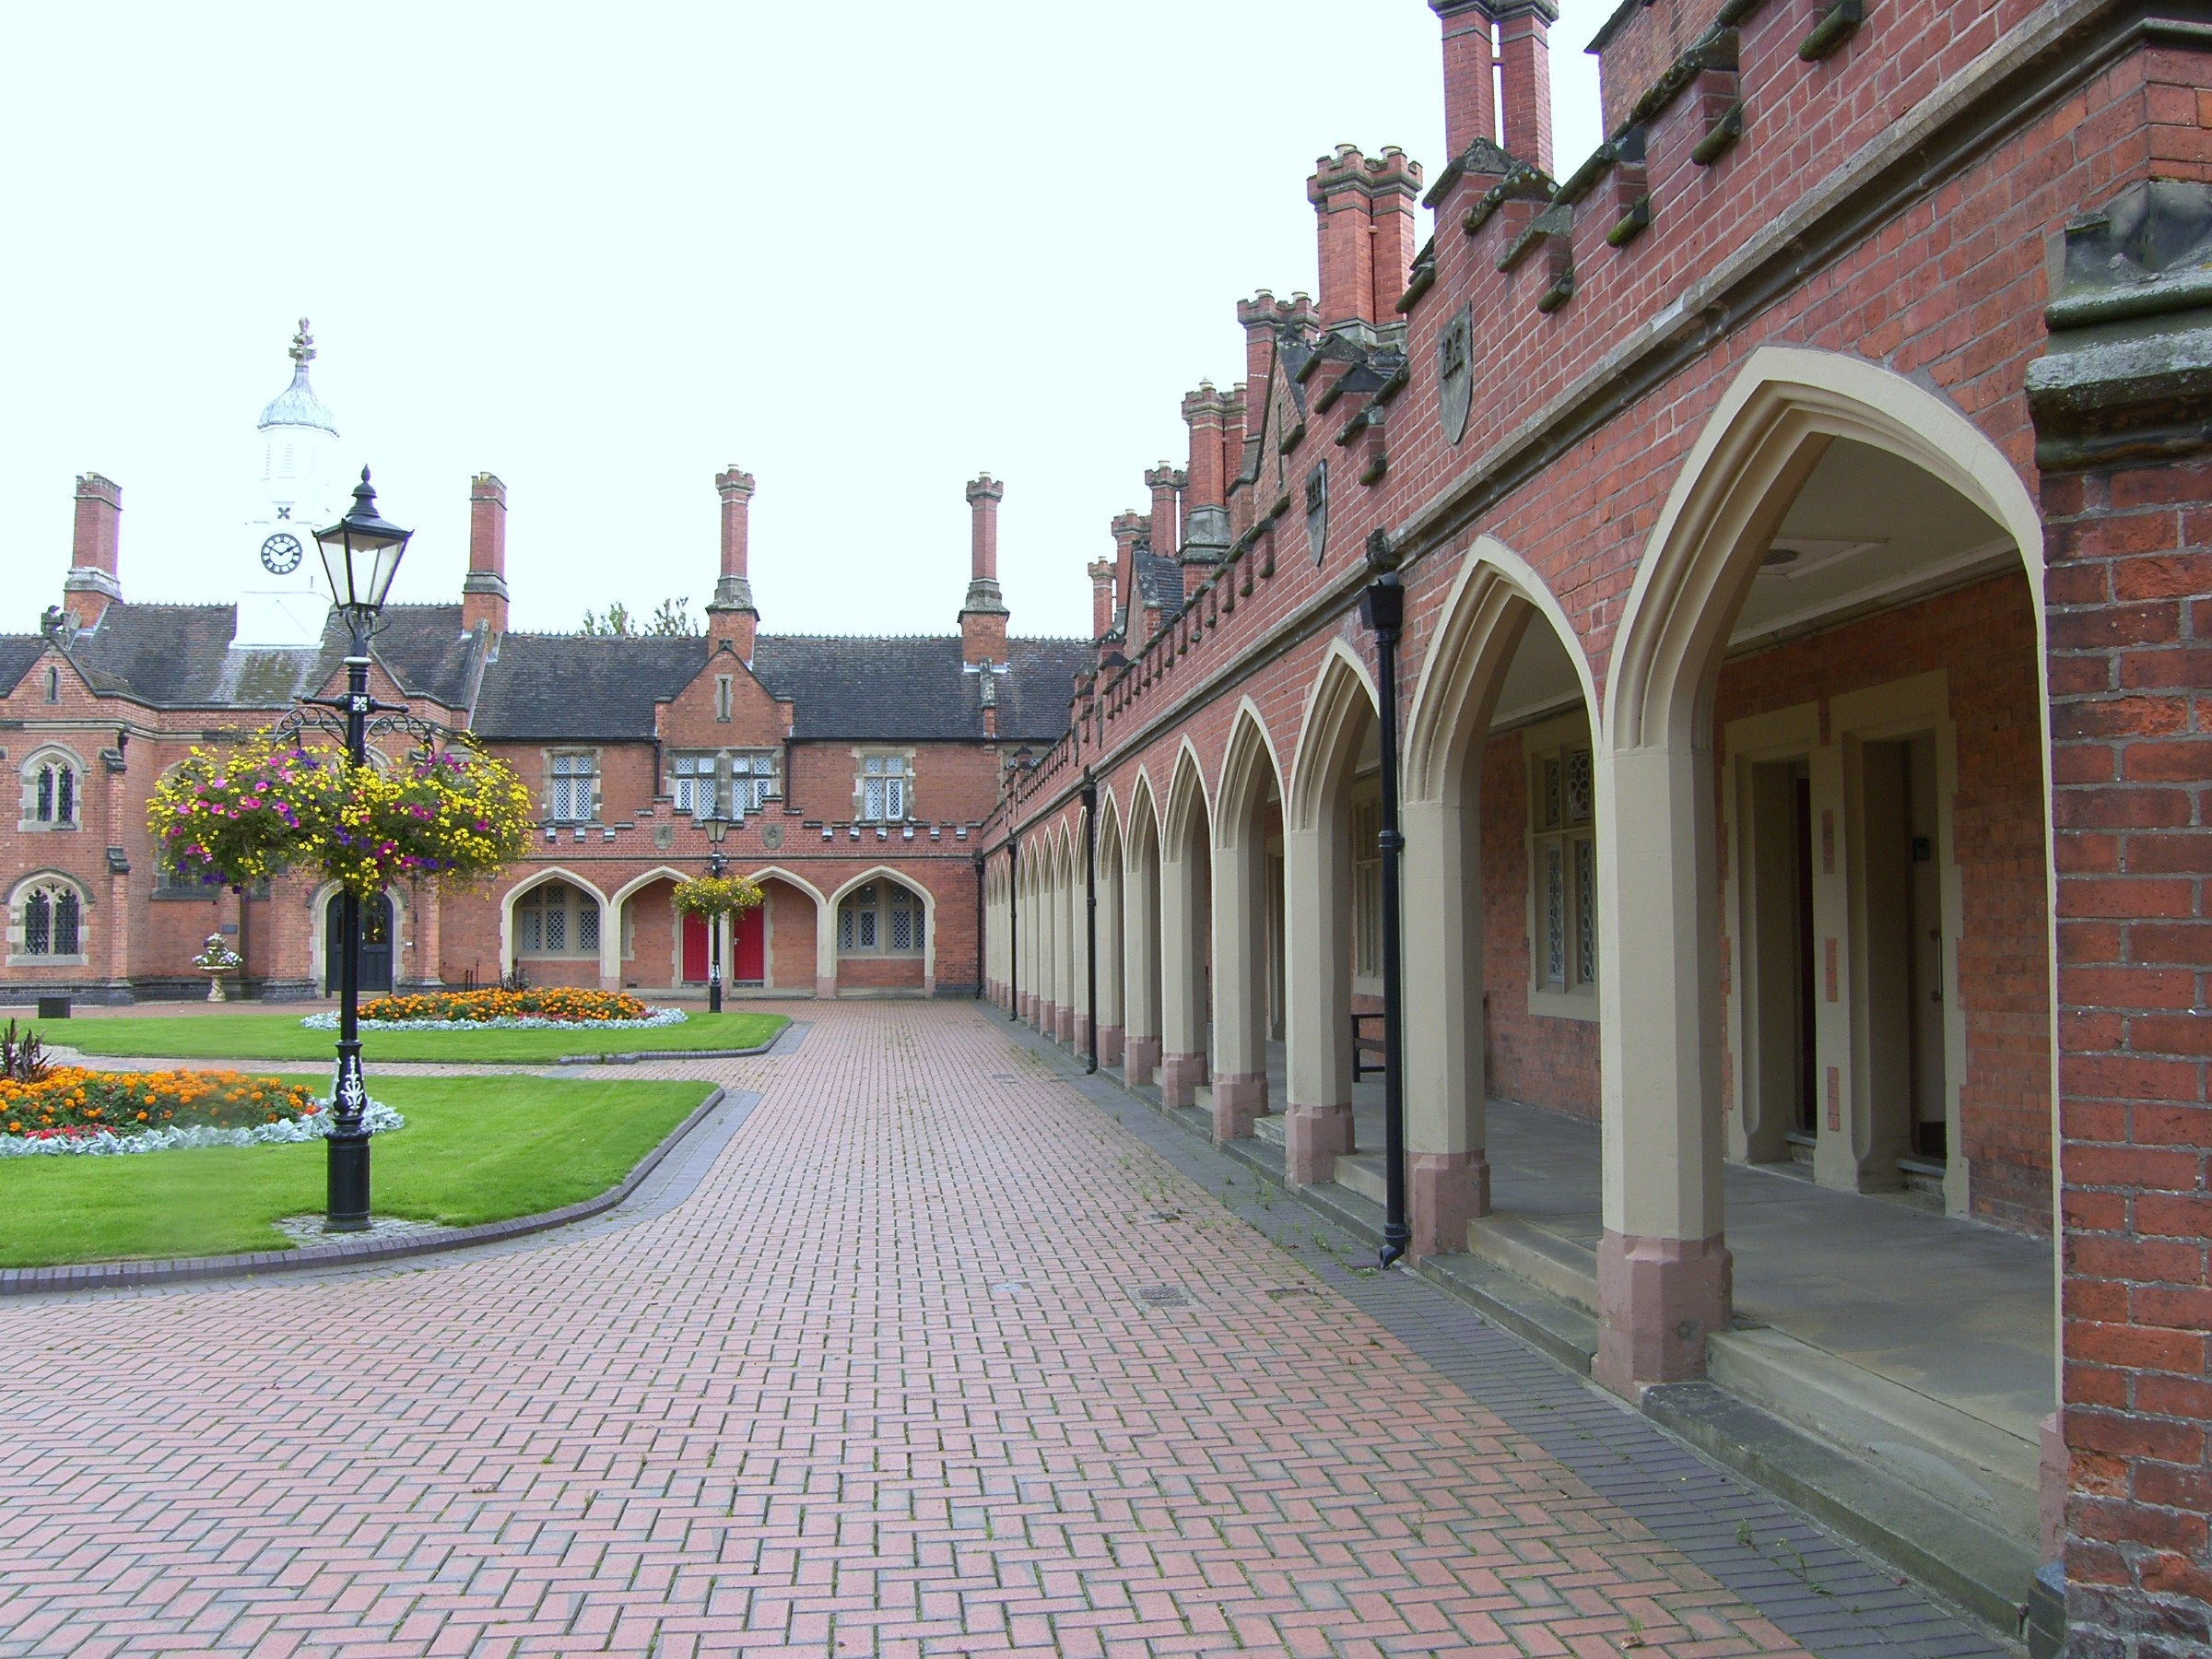
architecture, structure, vintage, town, building, palace, city, stone, downtown, plaza, landmark, facade, courtyard, town square, historical, estate, architectural, neighbourhood, old buildings, human settlement